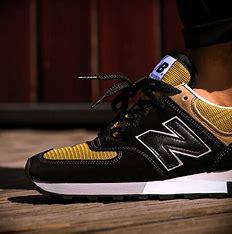
Brand: New
Model: Balance 576